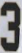
Number: 3